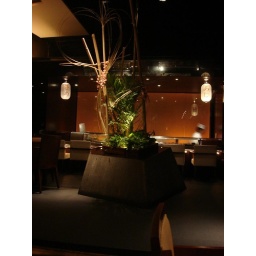
Cool plant bed in the middle of Sekisai